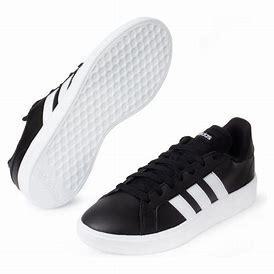
Brand: Adidas
Model: Grand Court Base